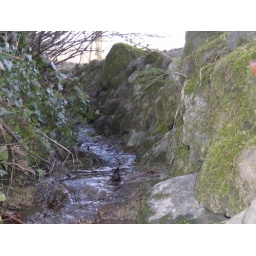
This is a very nice photo, it is the river at ZIS. It is made from under the bridge right at the entrance of ZIS.